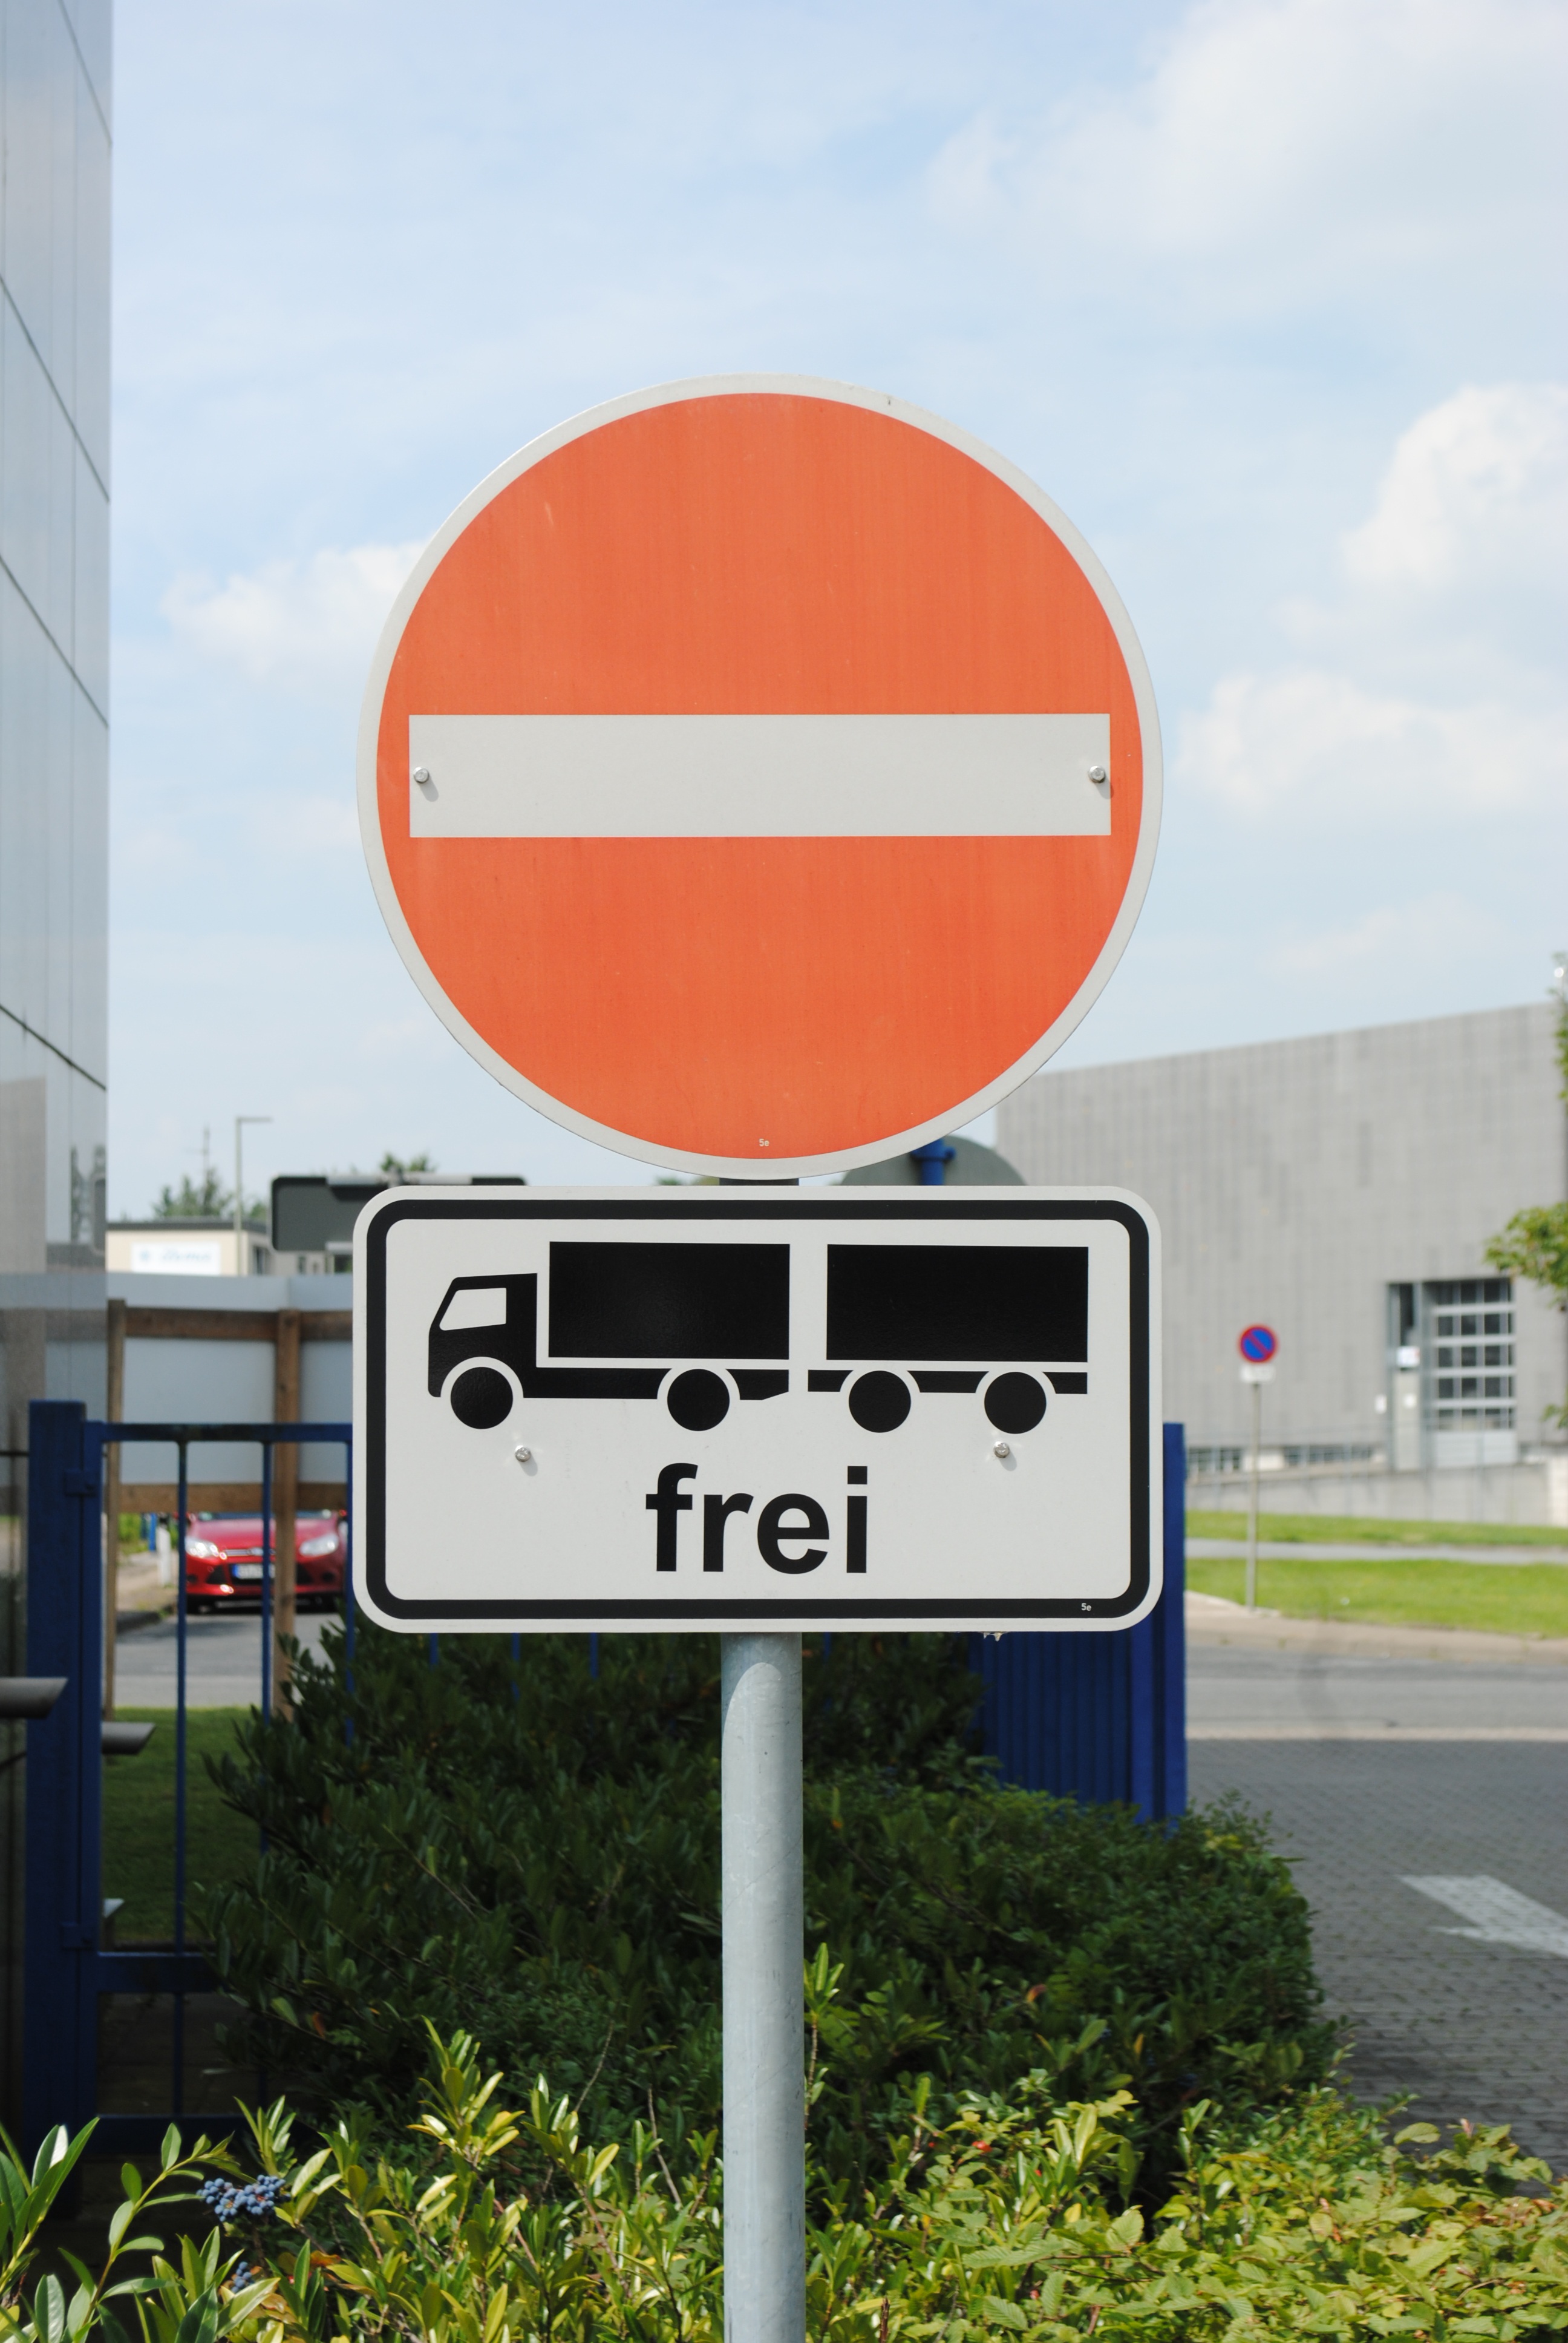
advertising, sign, street sign, signage, lane, infrastructure, traffic sign, one way street, driving ban